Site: brandenburg
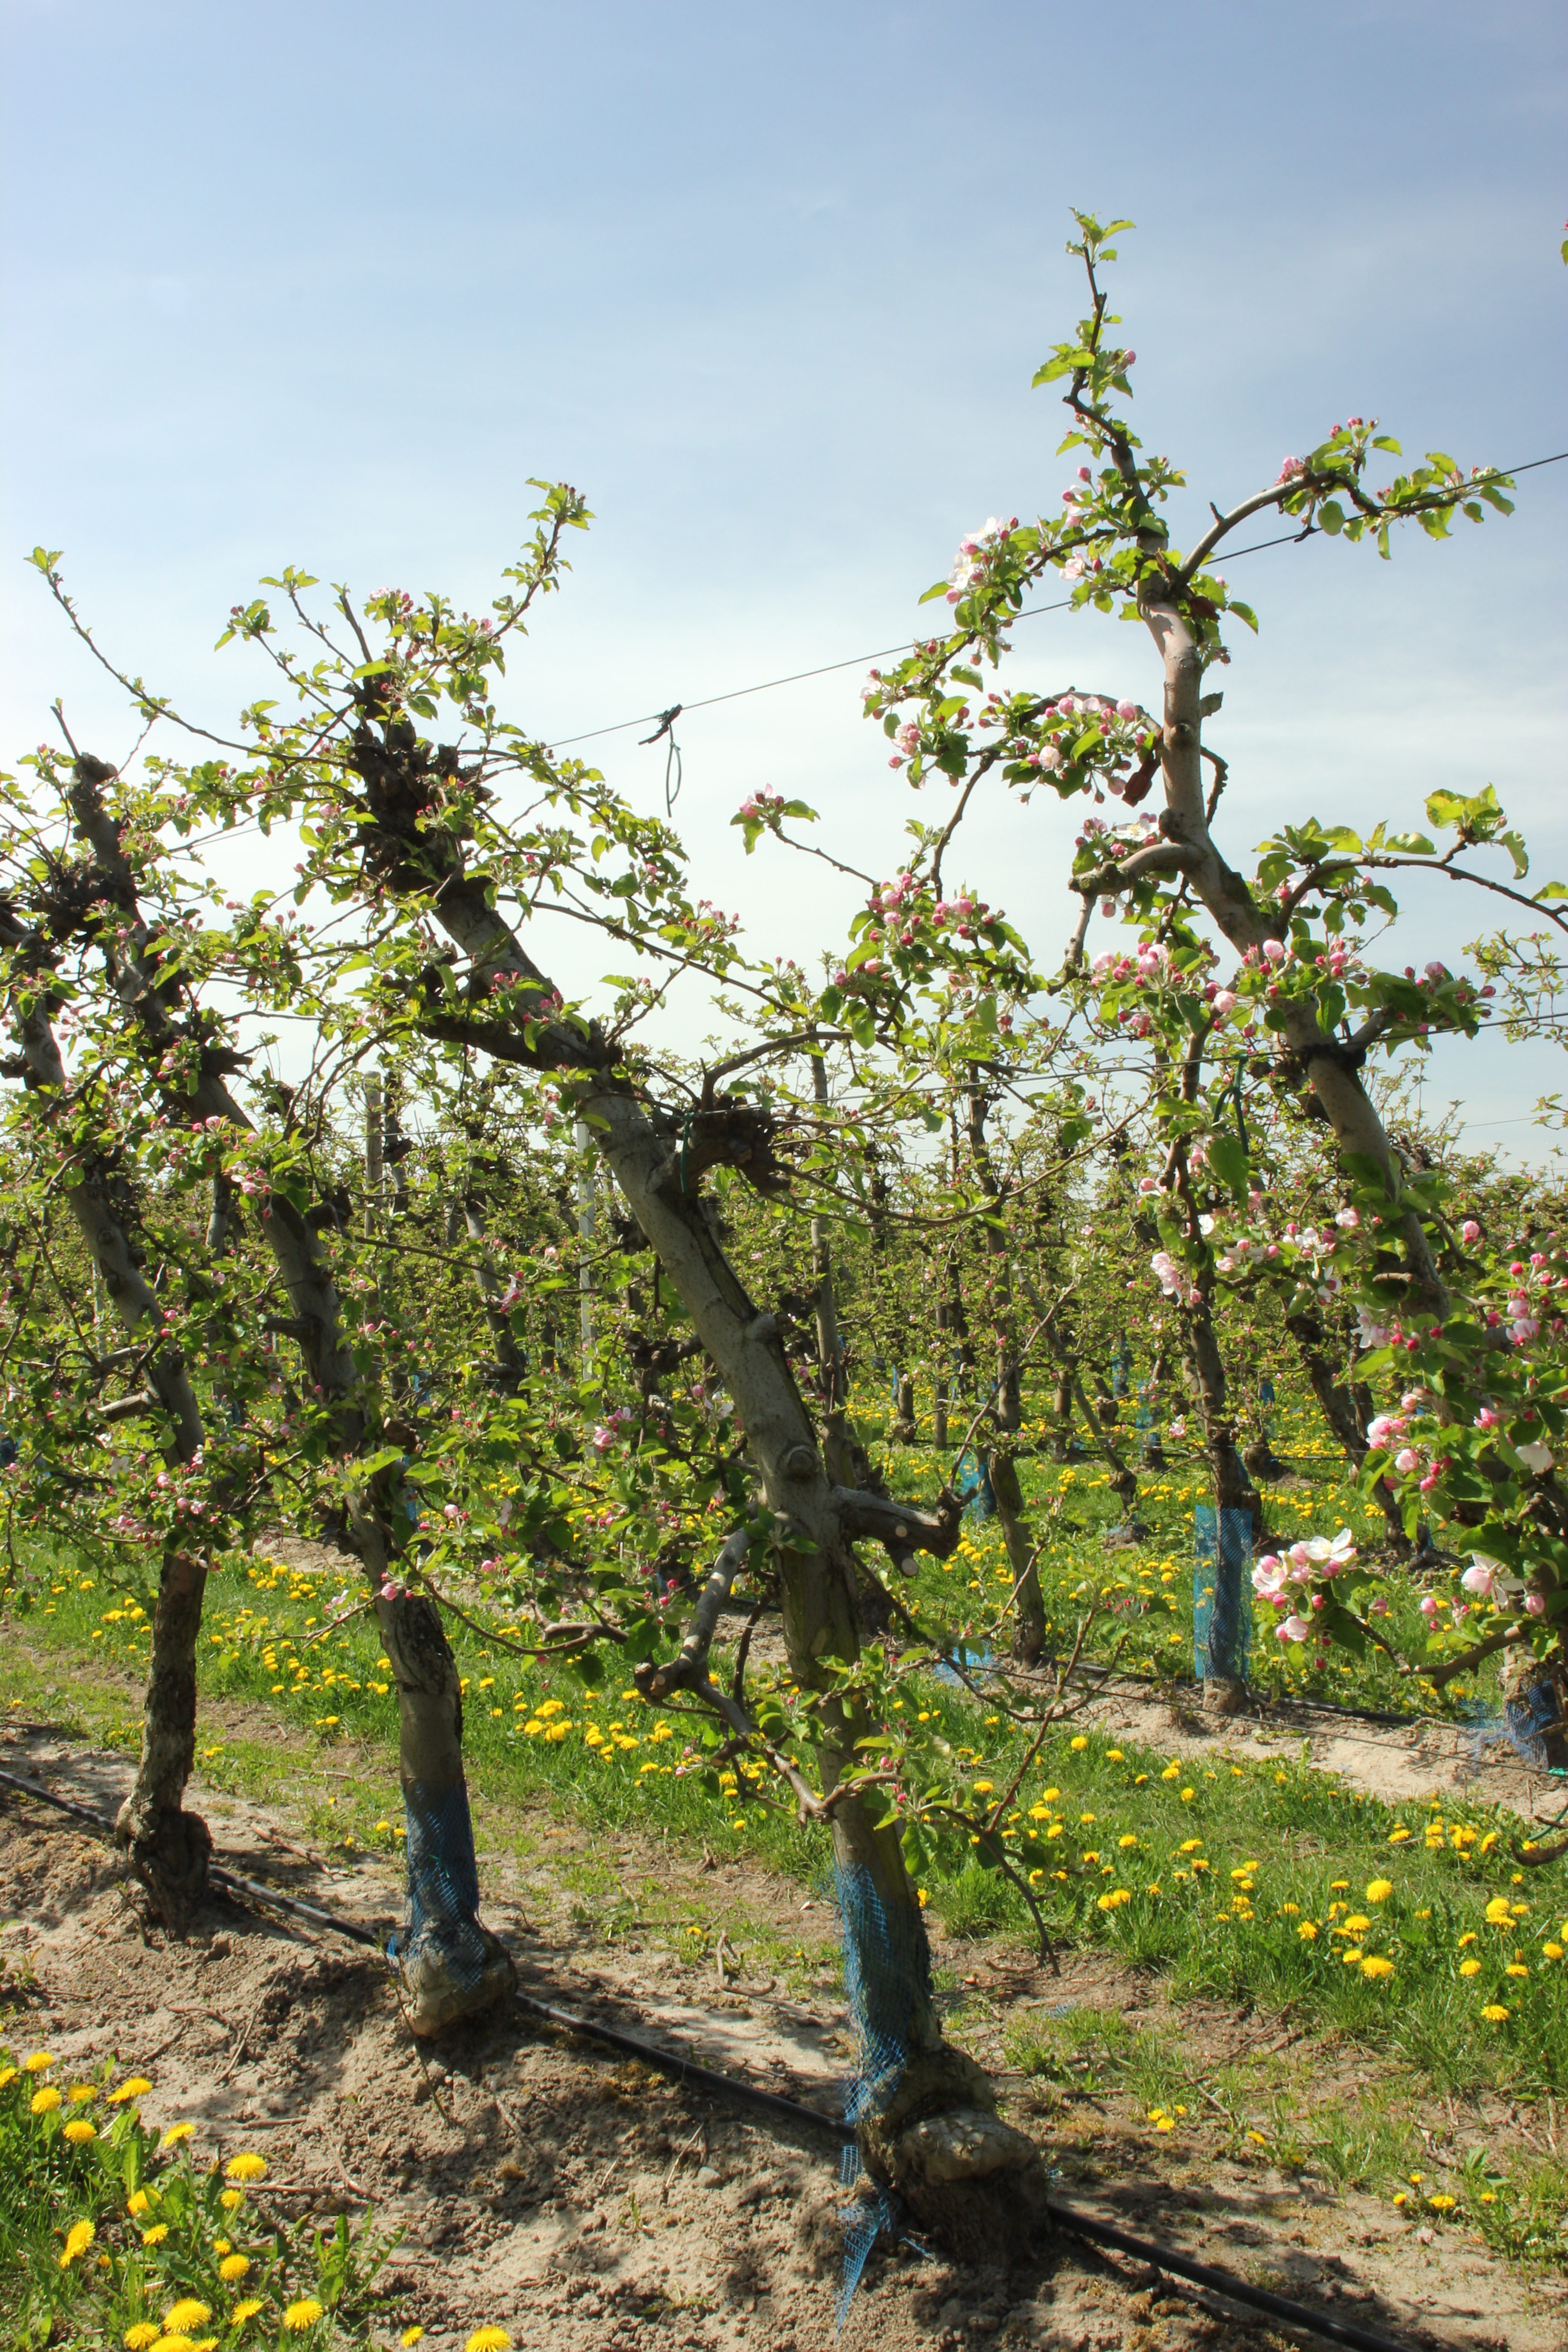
Growth stage (BBCH 57): Inflorescence emergence